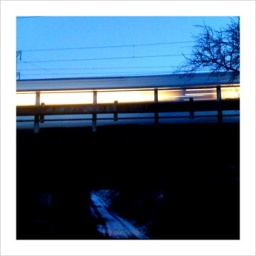
The train on the bridge over the road